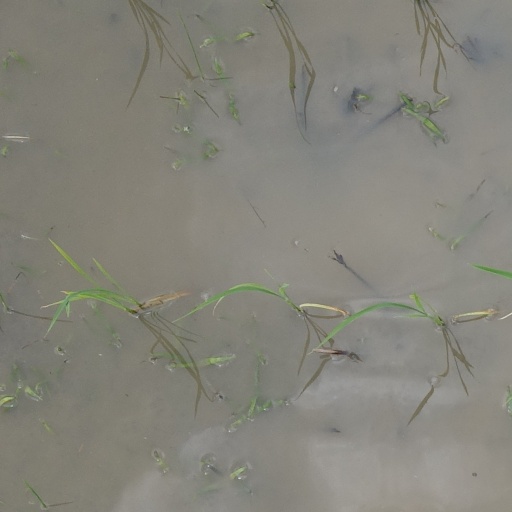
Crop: rice